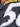
Number: 5